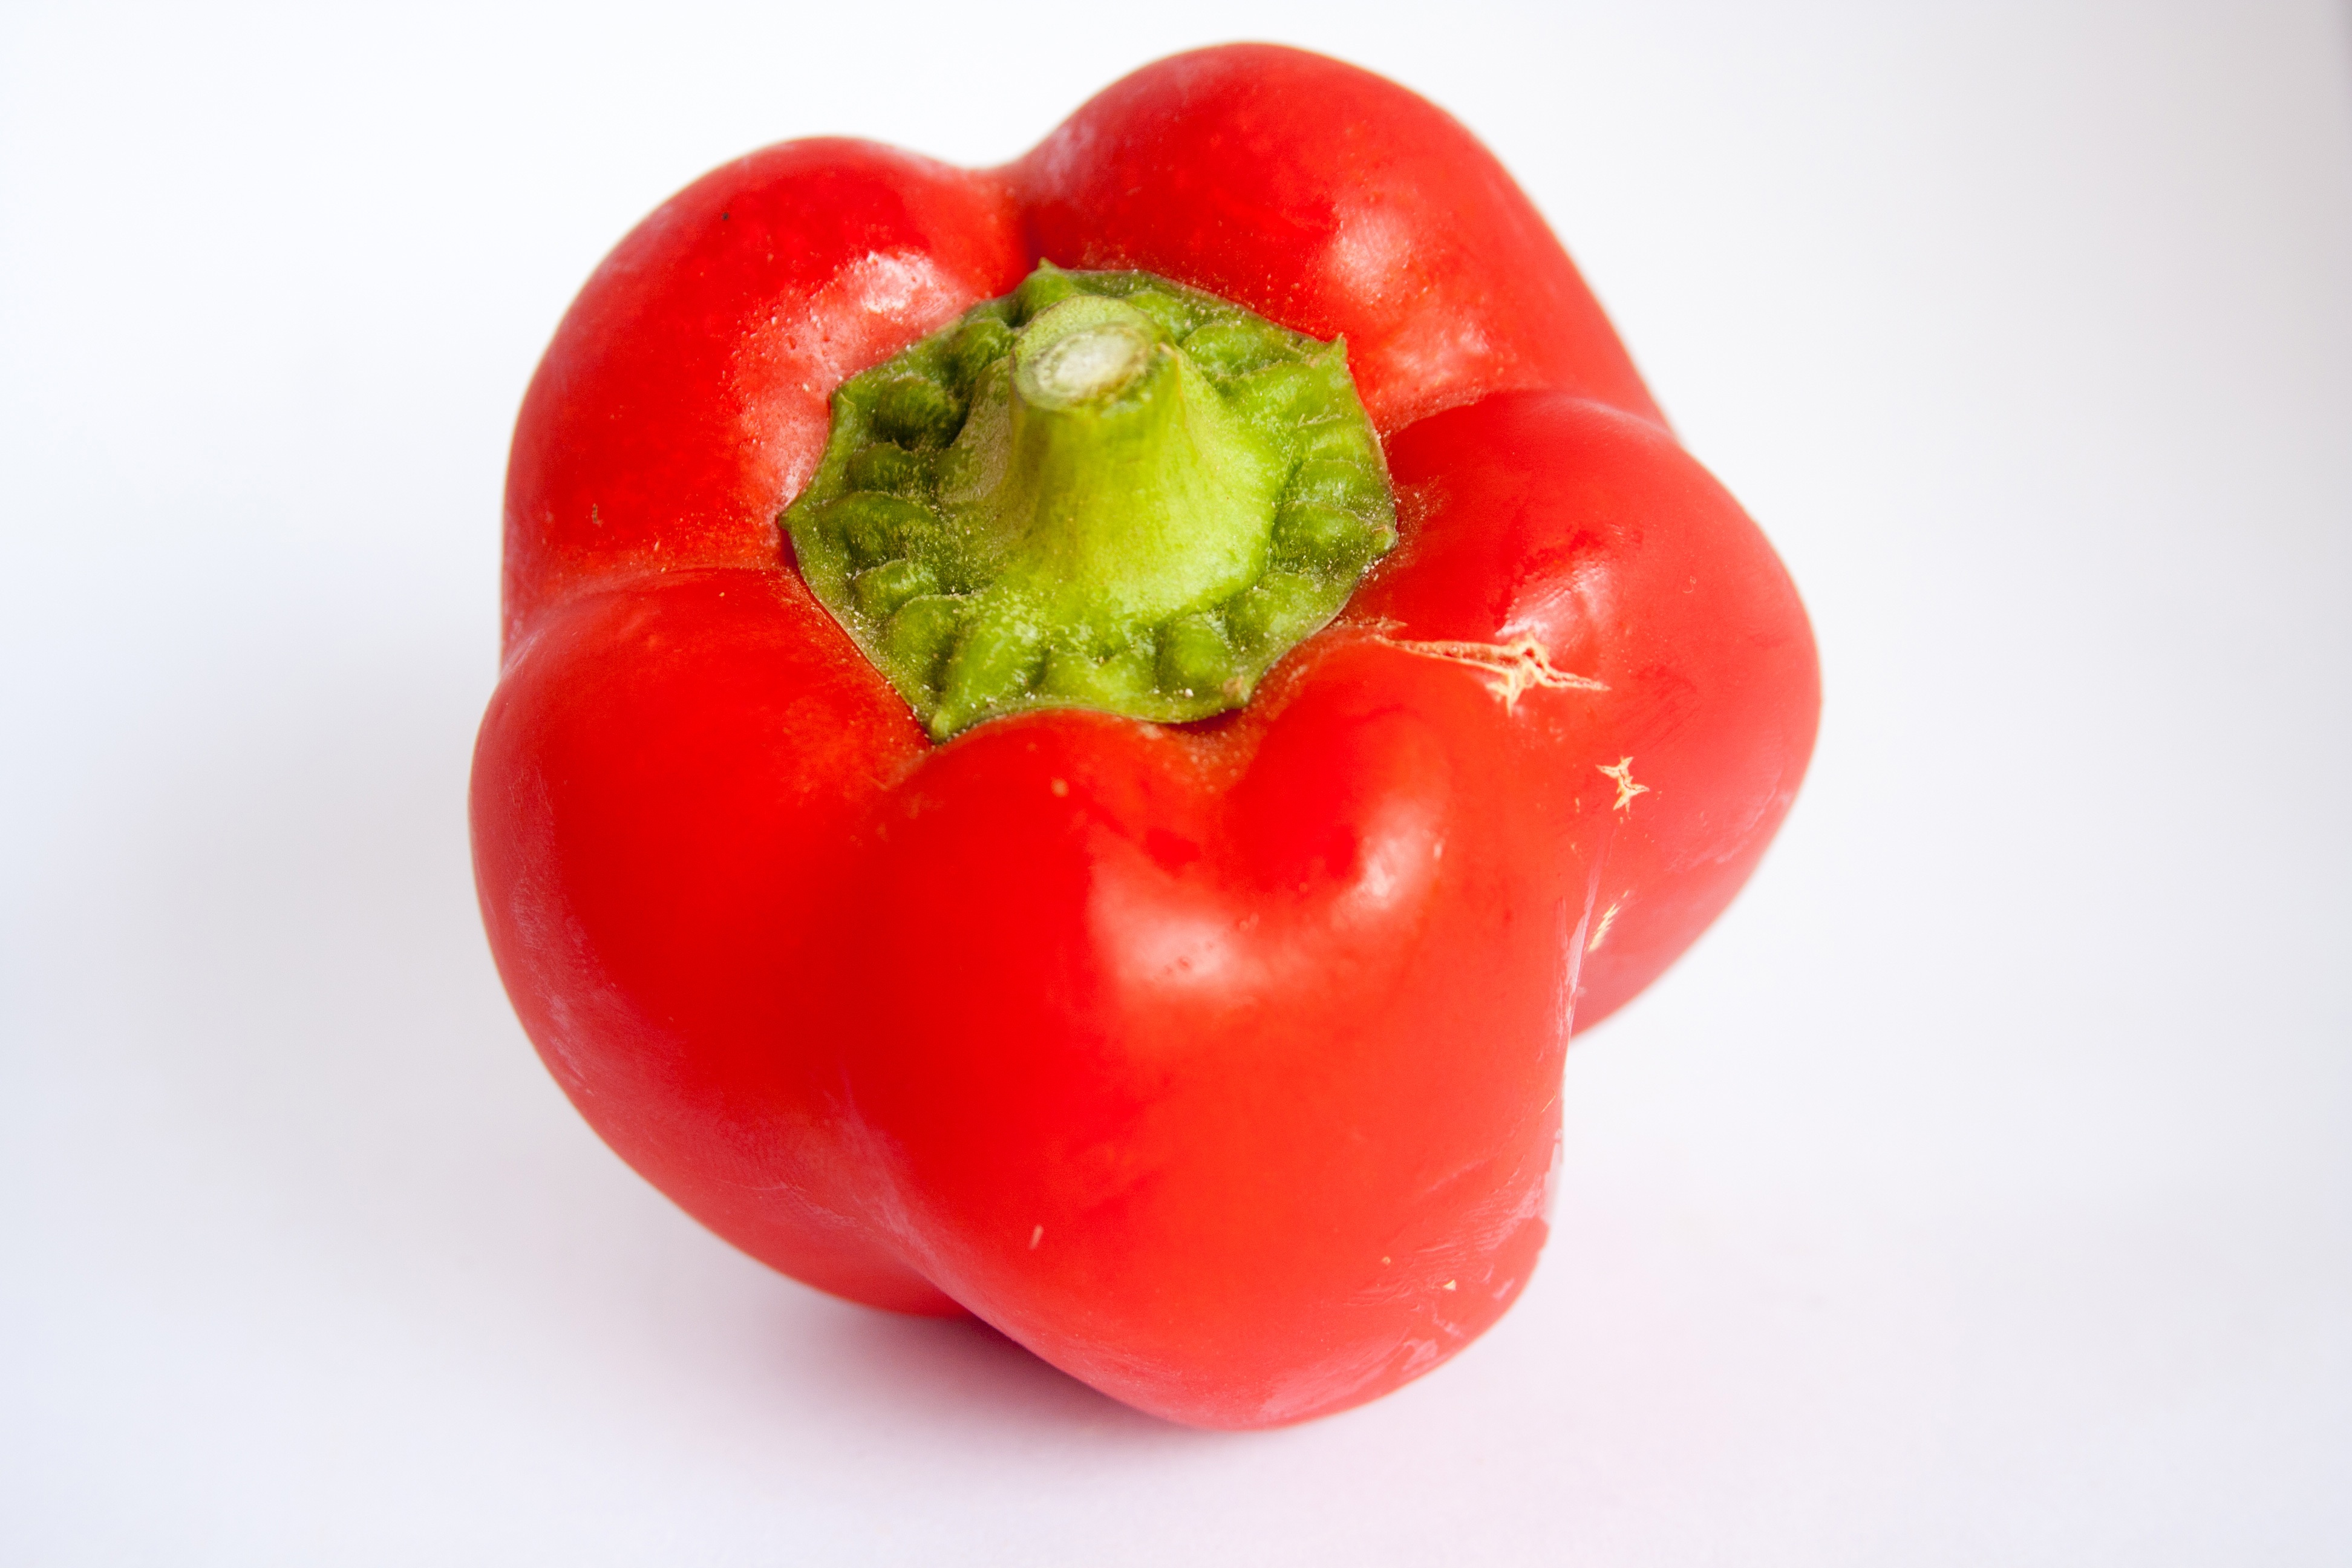
plant, fruit, food, pepper, red, produce, vegetable, delicious, freshness, tomato, eating, nutrition, vegetables, bell pepper, raw, diet, red pepper, paprika, flowering plant, sweet pepper, land plant, potato and tomato genus, peperoncini, bell peppers and chili peppers, pimiento, red bell pepper